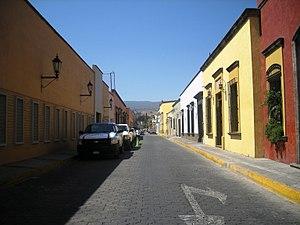
Tequila est une ville et une municipalité de l'État de Jalisco au Mexique. Le nom Tequila provient du mot náhuatl Tekilan.